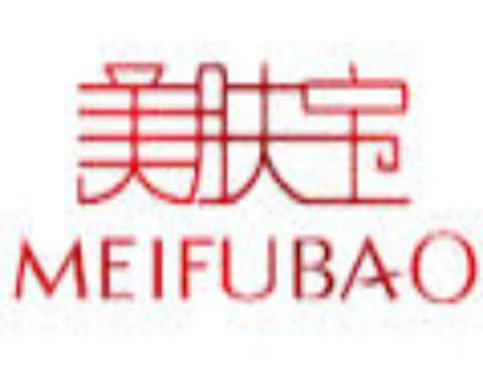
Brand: meifubao
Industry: Necessities